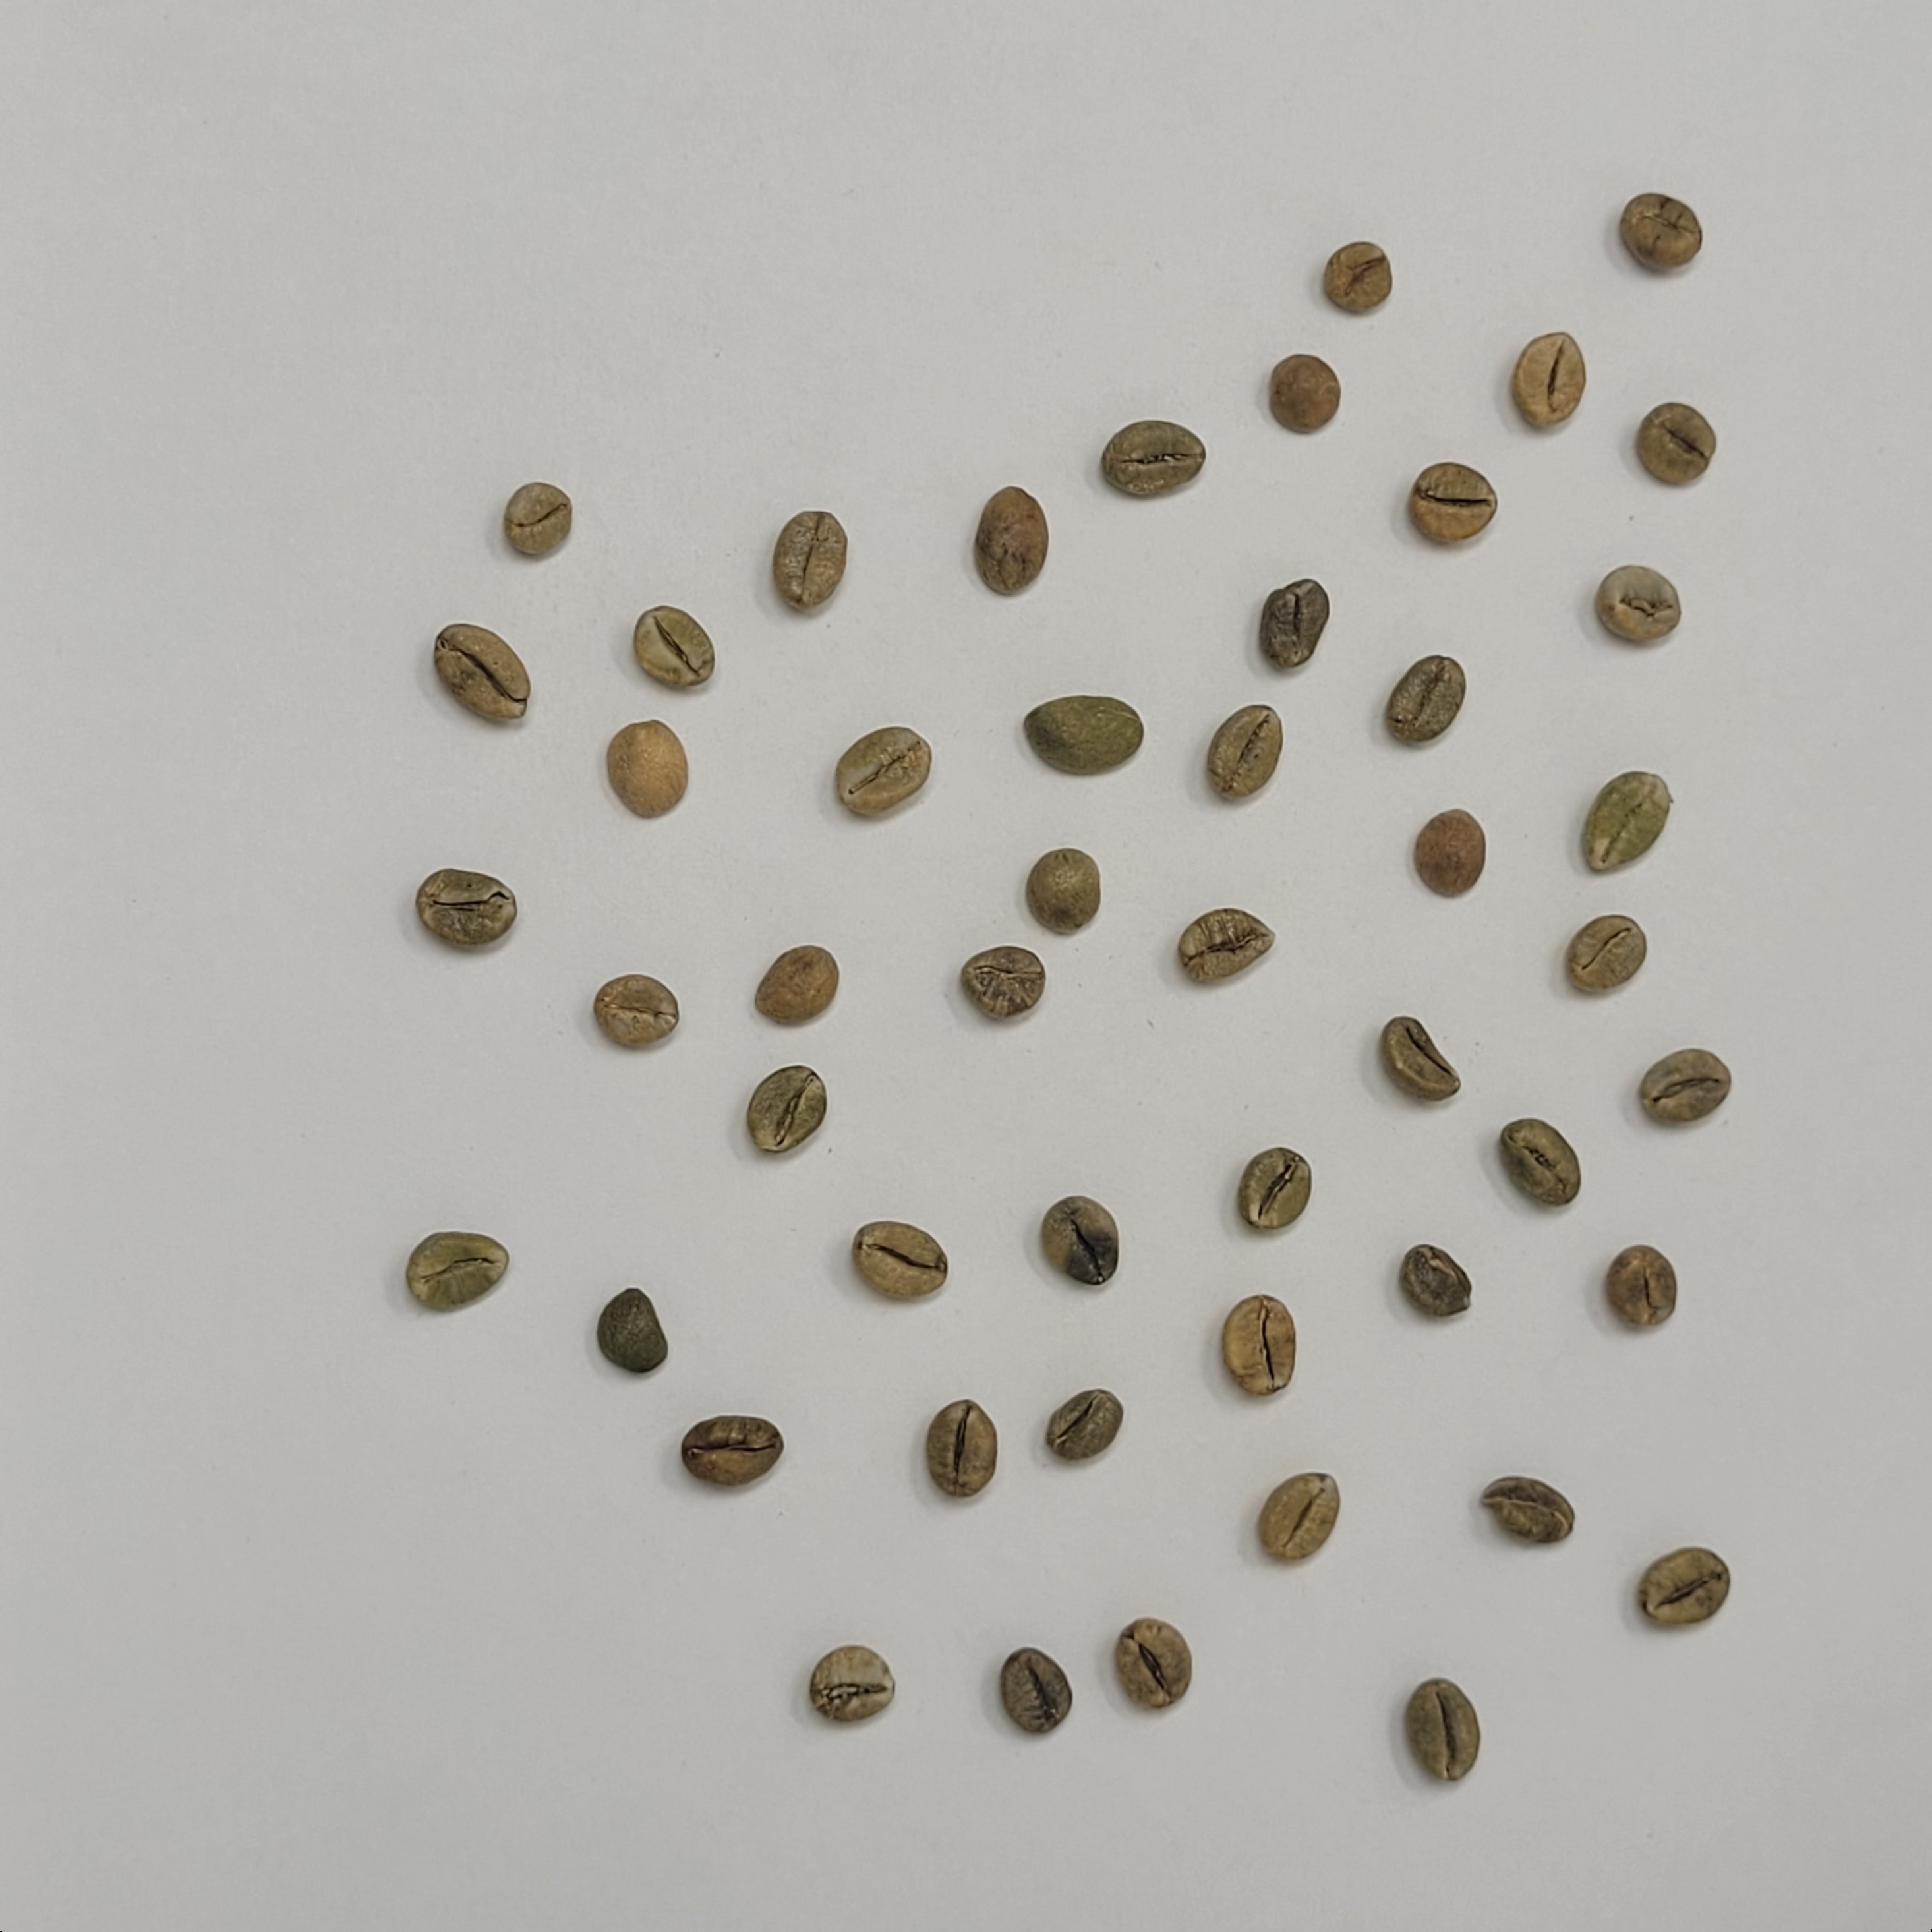
Coffee bean quality grade: C